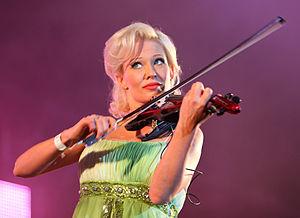
Linda Brava est le nom d’actrice international de la violoniste finlandaise Linda Lampenius.